Weathering with You

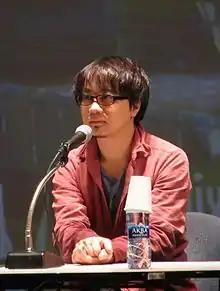
Makoto Shinkai, the film's director, in Moscow (2013)

On August 2, 2018, Makoto Shinkai announced that he was making a new feature film that would be released the following year. The film staff included Masayoshi Tanaka as the character designer, Atsushi Tamura as the animation director and Hiroshi Takiguchi as the art director. Shinkai tweeted about his admiration for Shikao Suga, and that he "borrowed" the last name for the character Keisuke Suga.